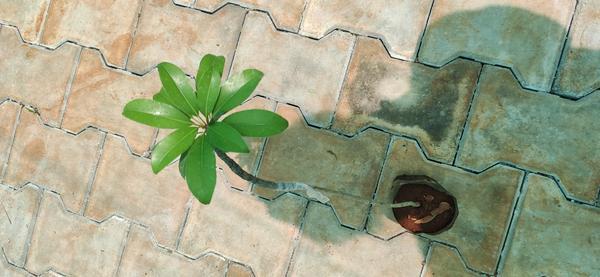
Plant: Sapota